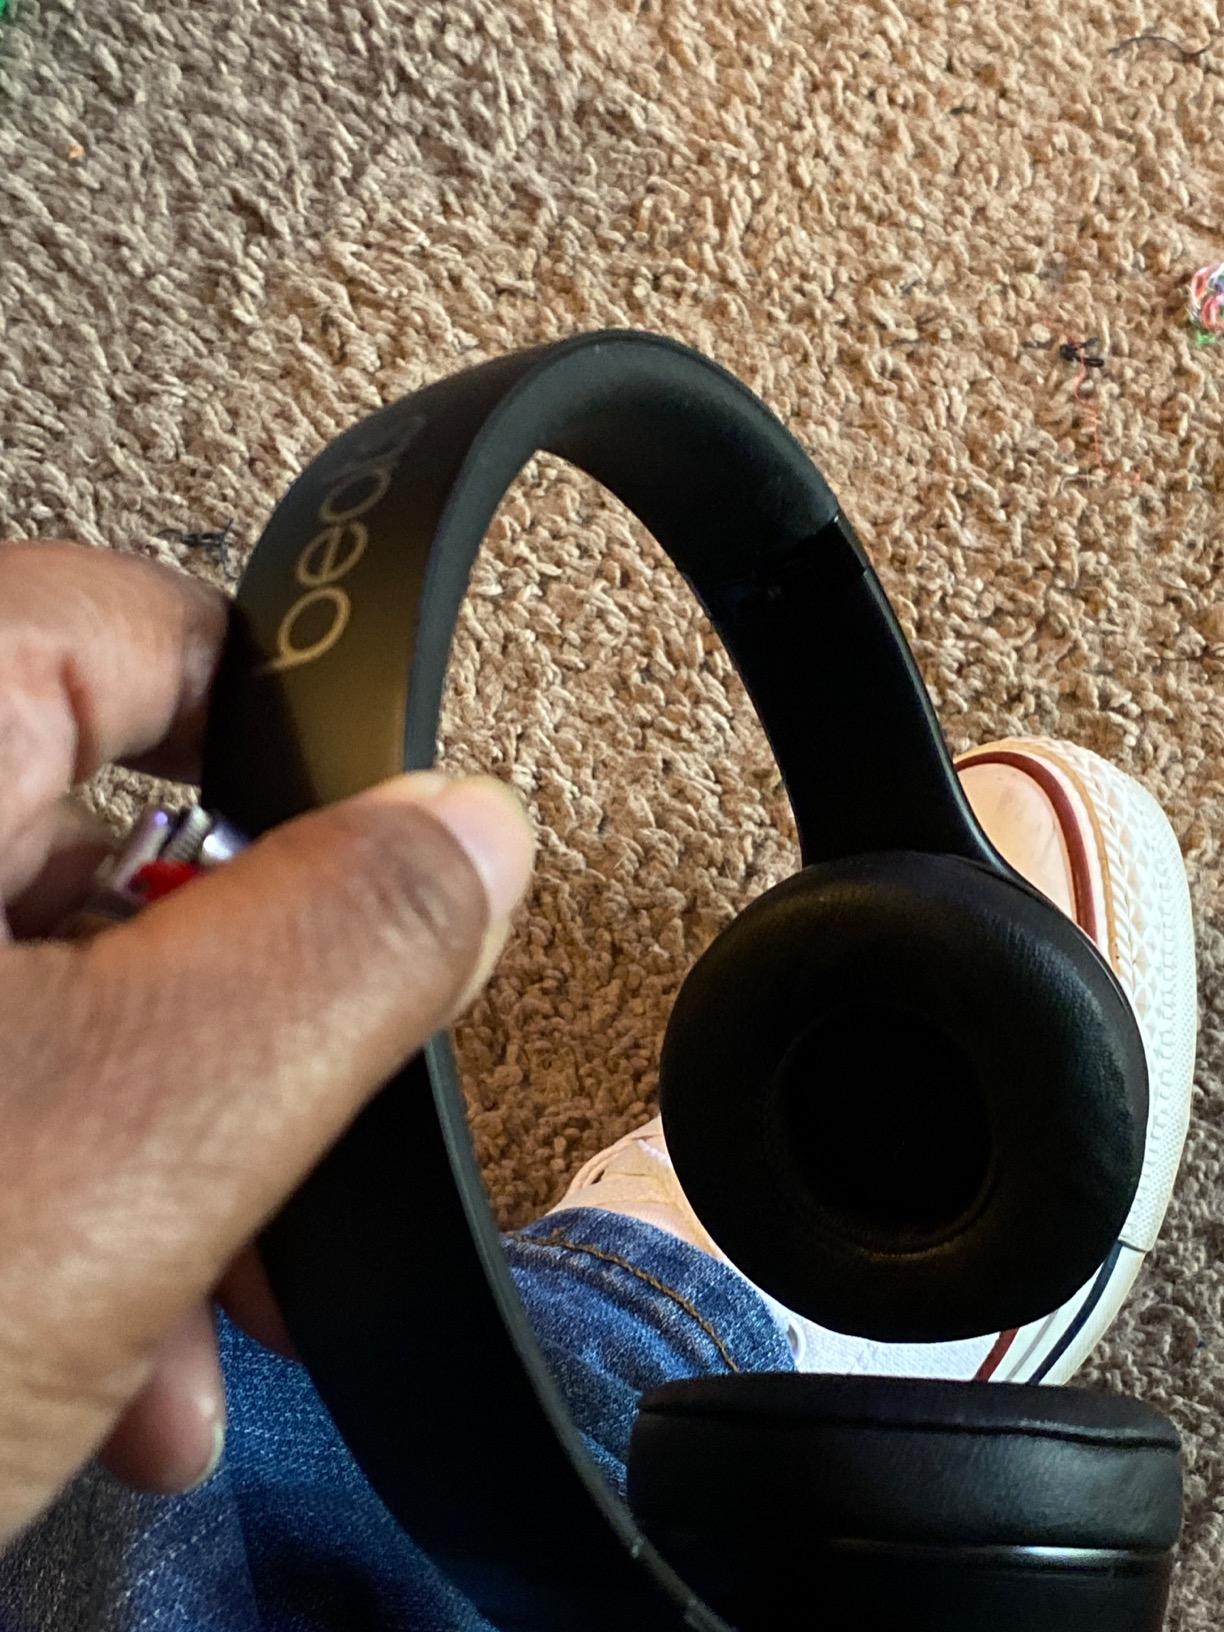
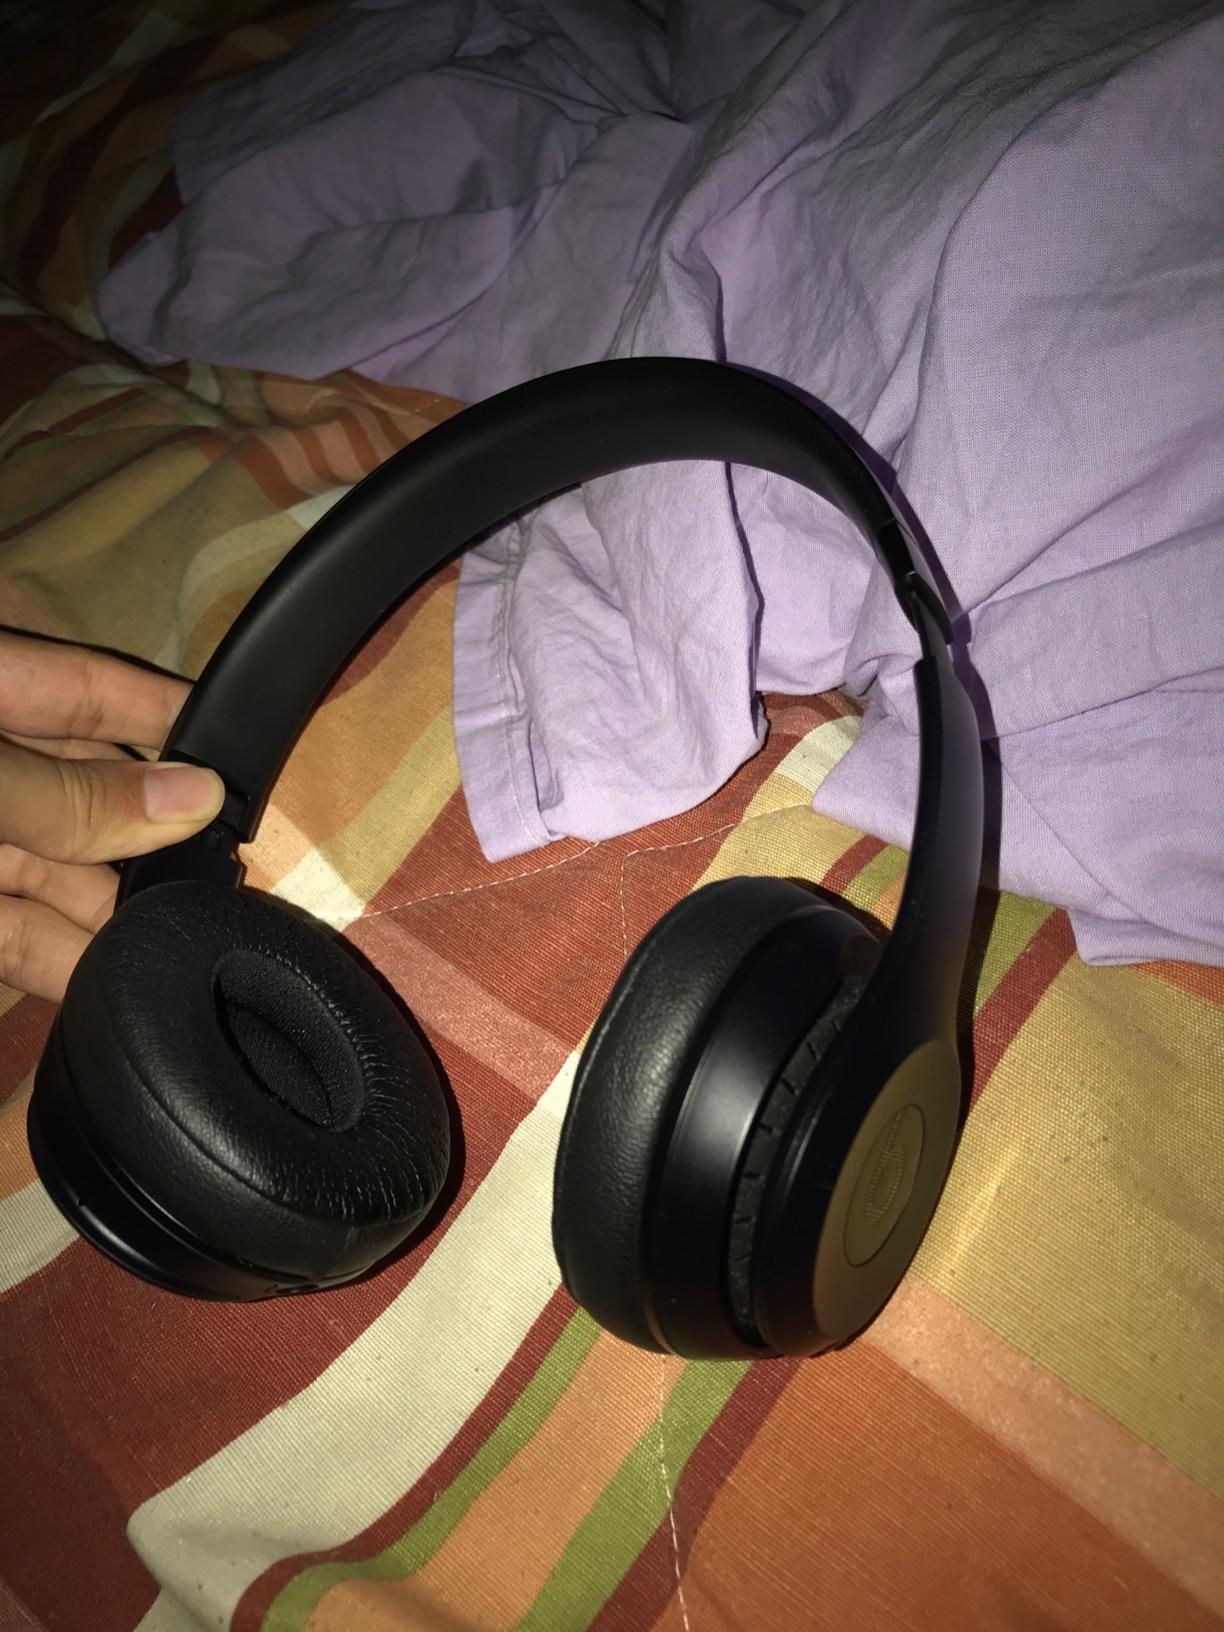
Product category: headphones
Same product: yes